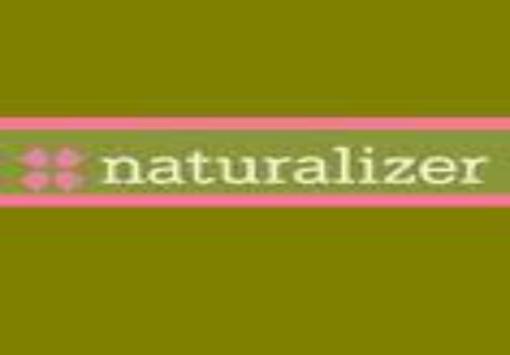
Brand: naturalizer-1
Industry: Clothes